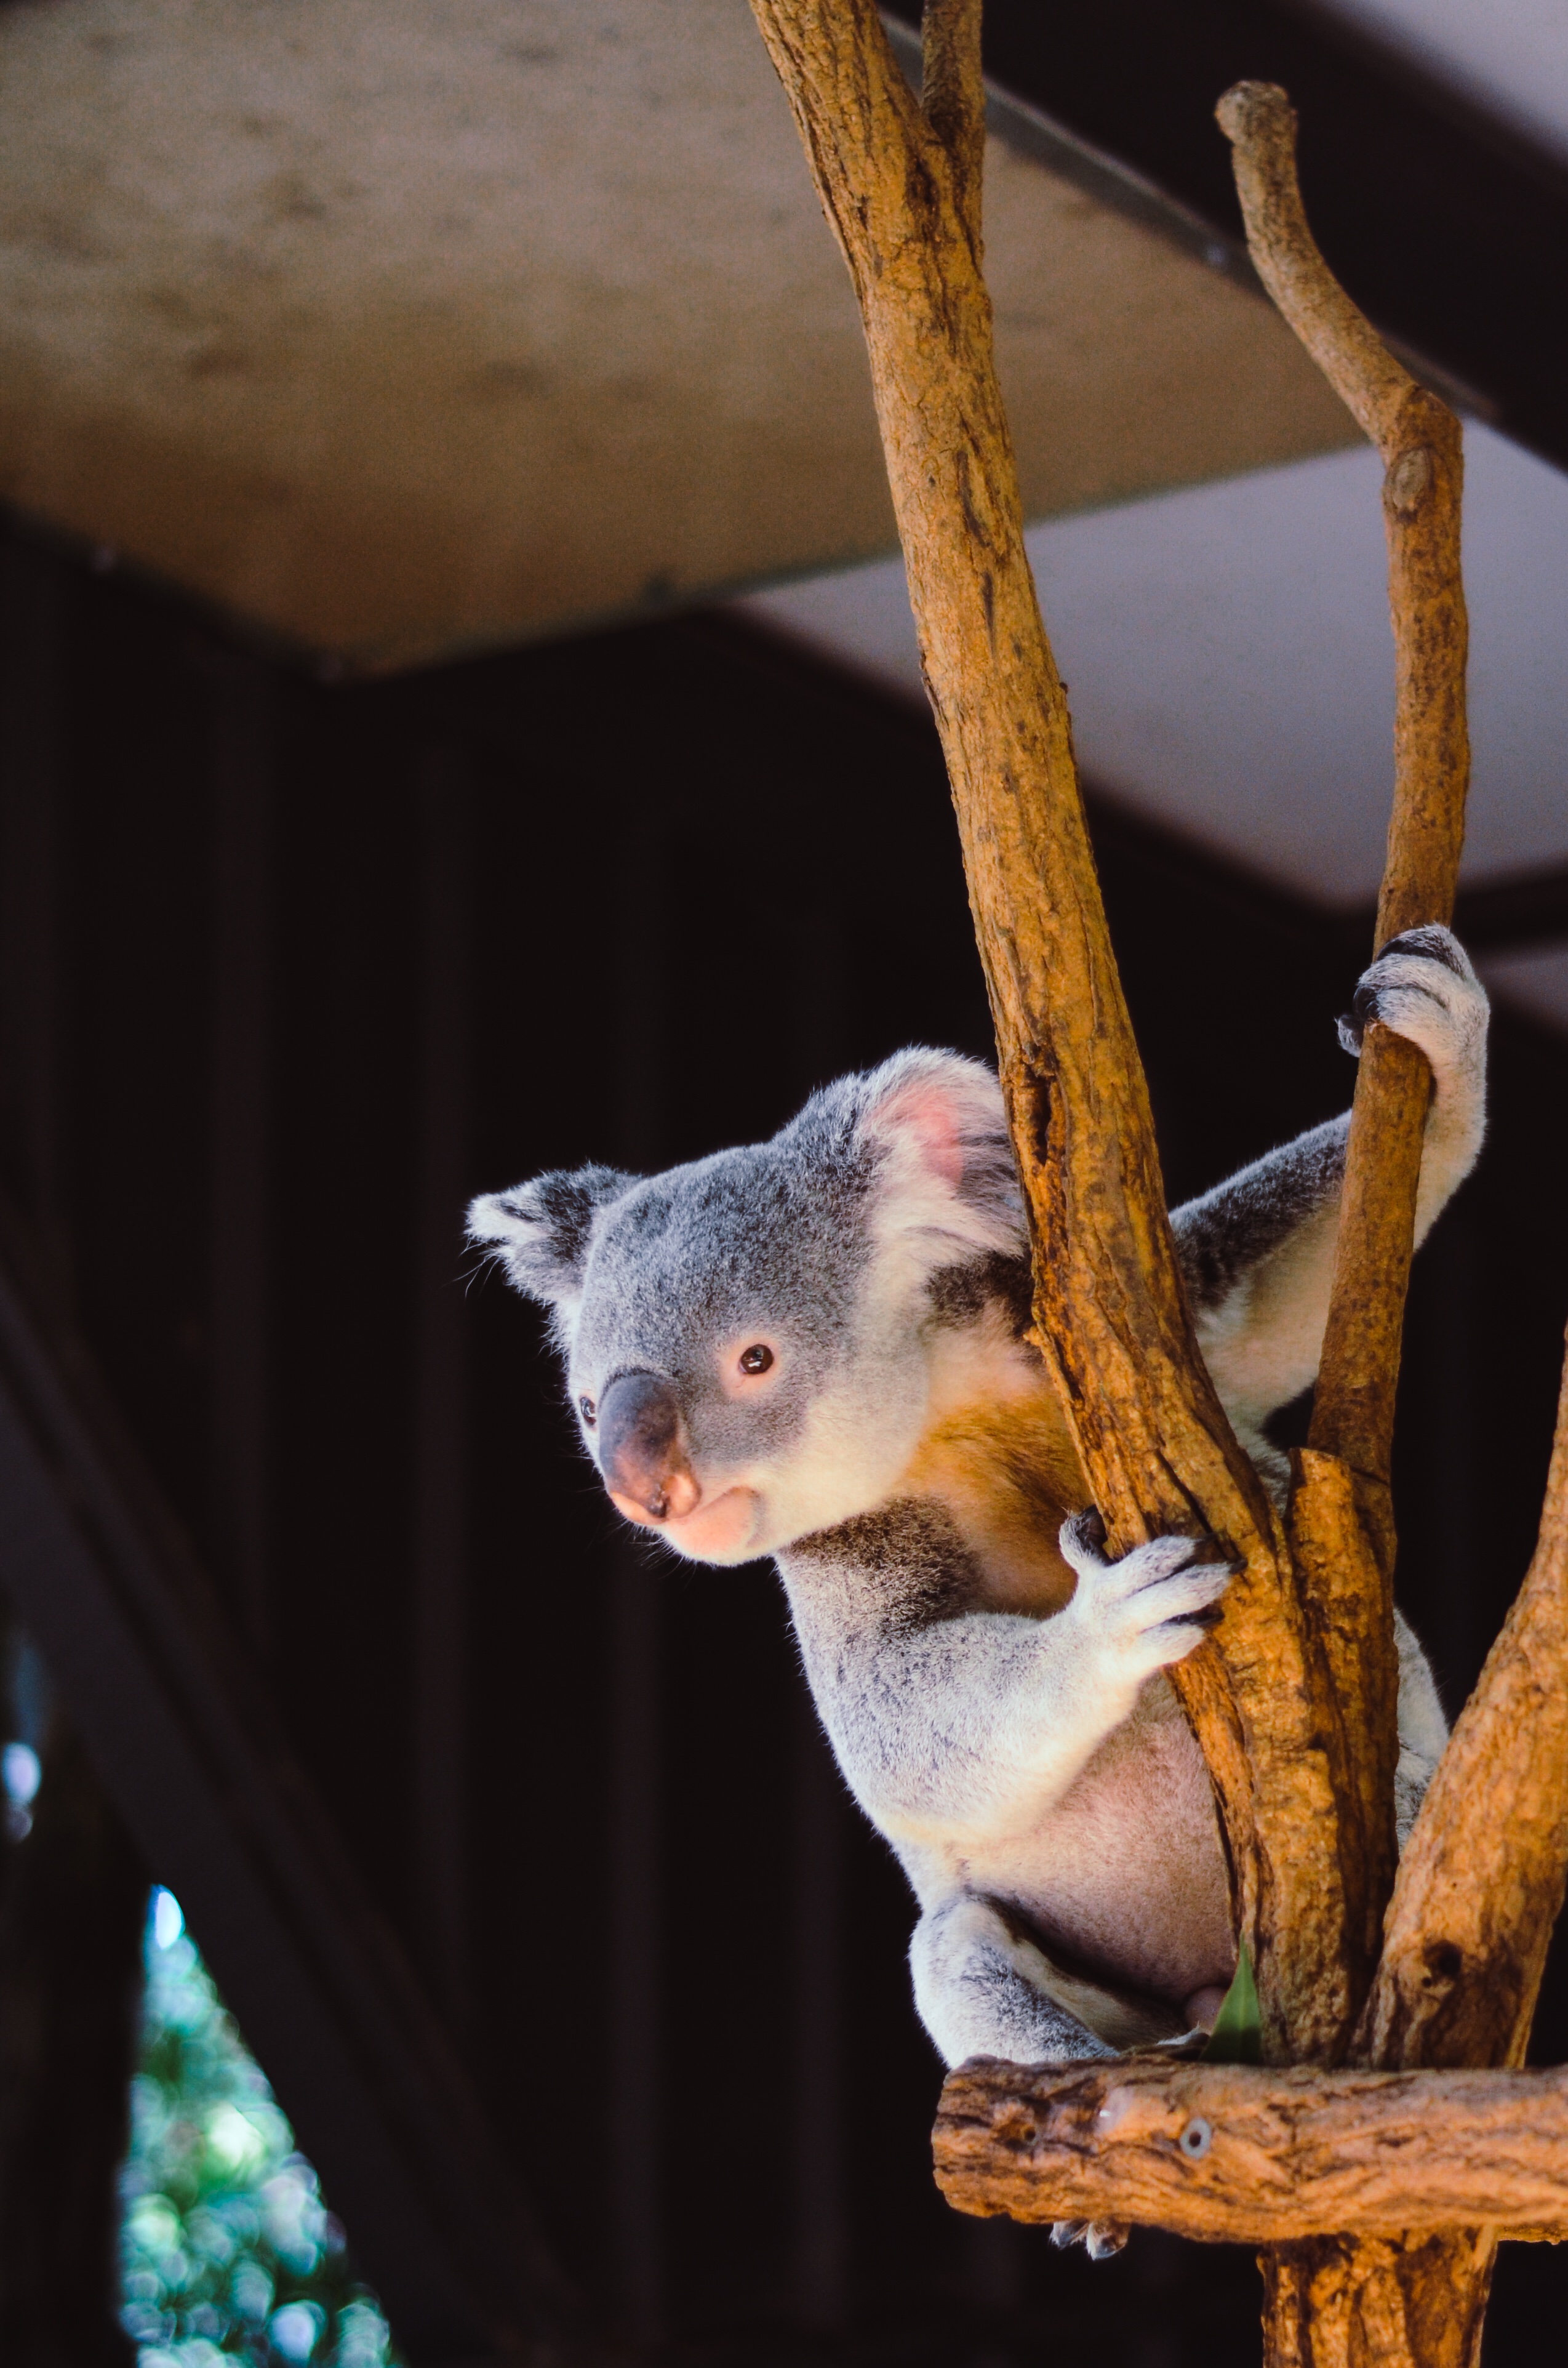
branch, mammal, fauna, vertebrate, marsupial